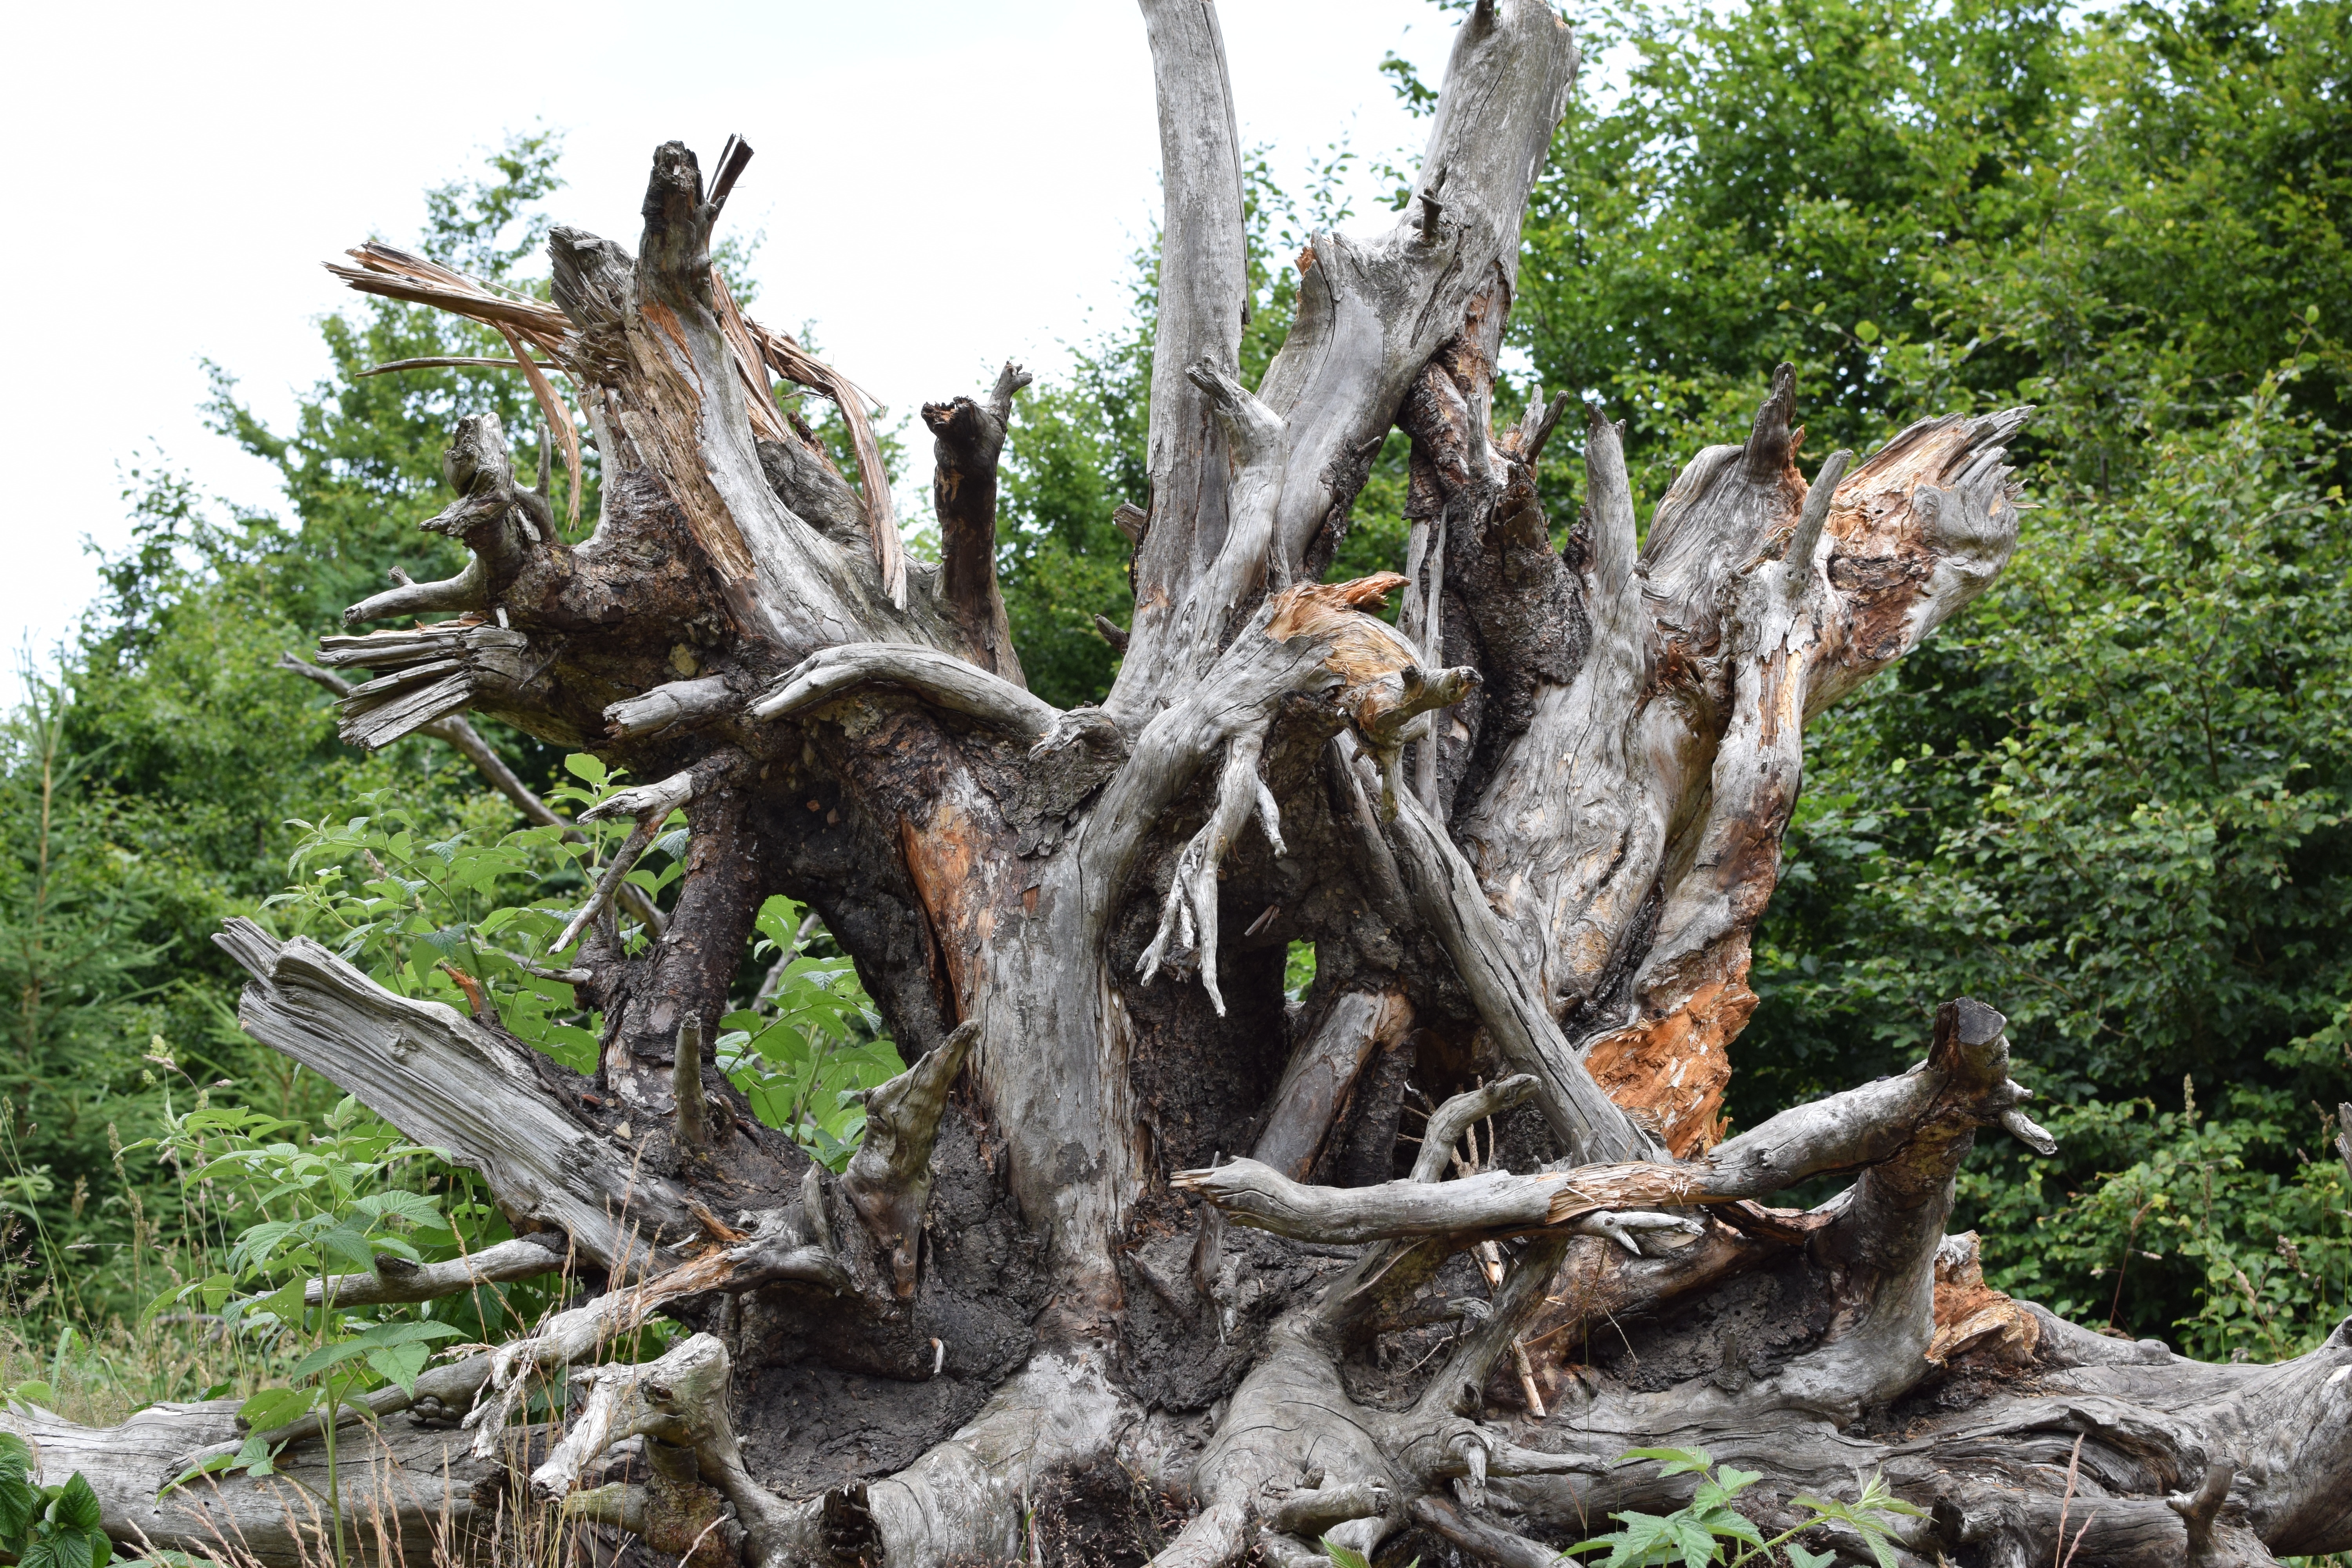
landscape, tree, nature, branch, plant, trunk, houseplant, root, tribe, quaint, decorative, woodland, force, sensual, woody plant, land plant